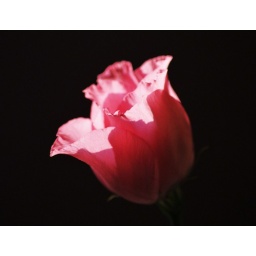
Enjoying tea and cake in a cafe, with this beautiful flower on the table catching the sunlight.